Yaominami Station

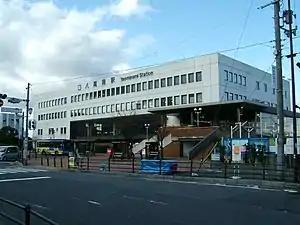
Station building

is one of the termini of the Osaka Metro Tanimachi Line located in Yao, Osaka, Japan. It is numbered "T36".